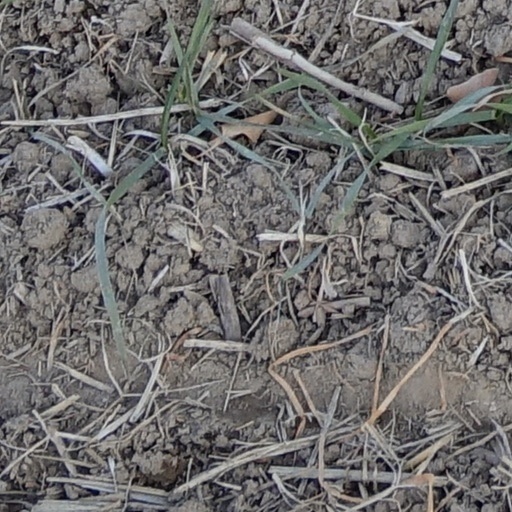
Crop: wheat